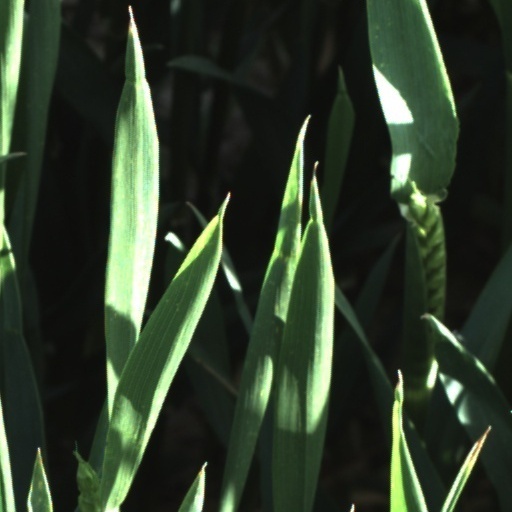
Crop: wheat